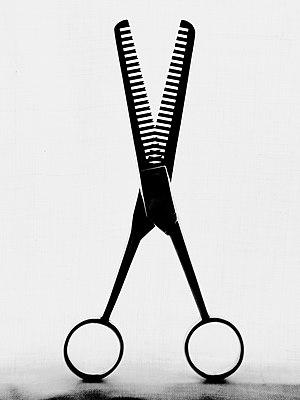
Ciseaux à effiler
Les ciseaux de coiffure sont des ciseaux utilisés spécifiquement dans la pratique de la coiffure.